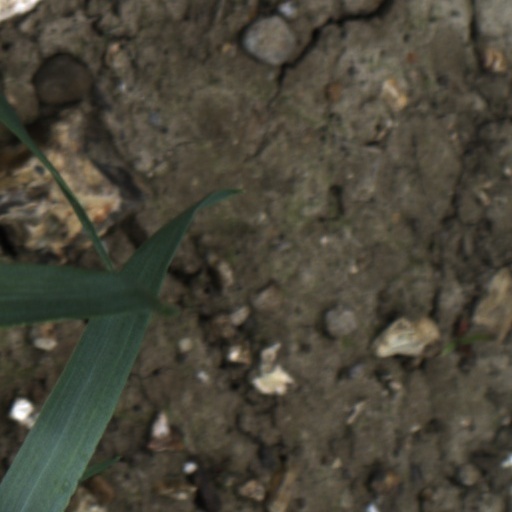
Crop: wheat